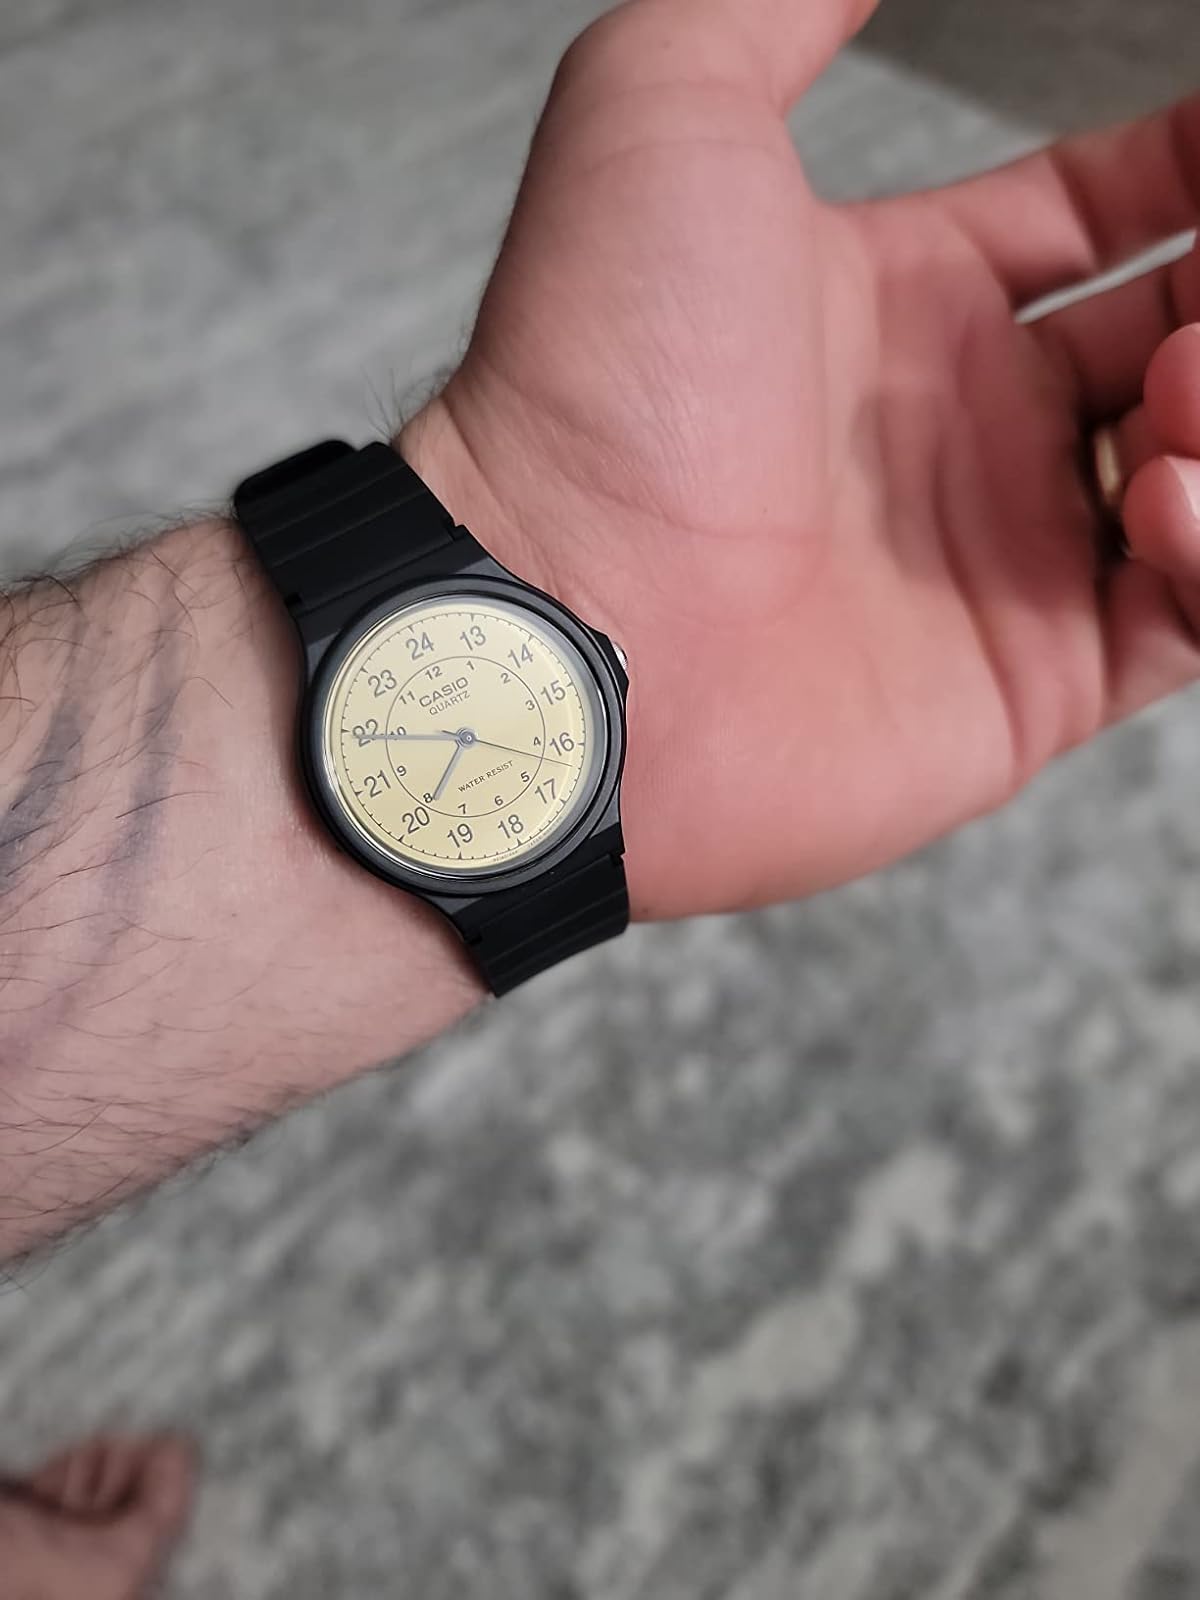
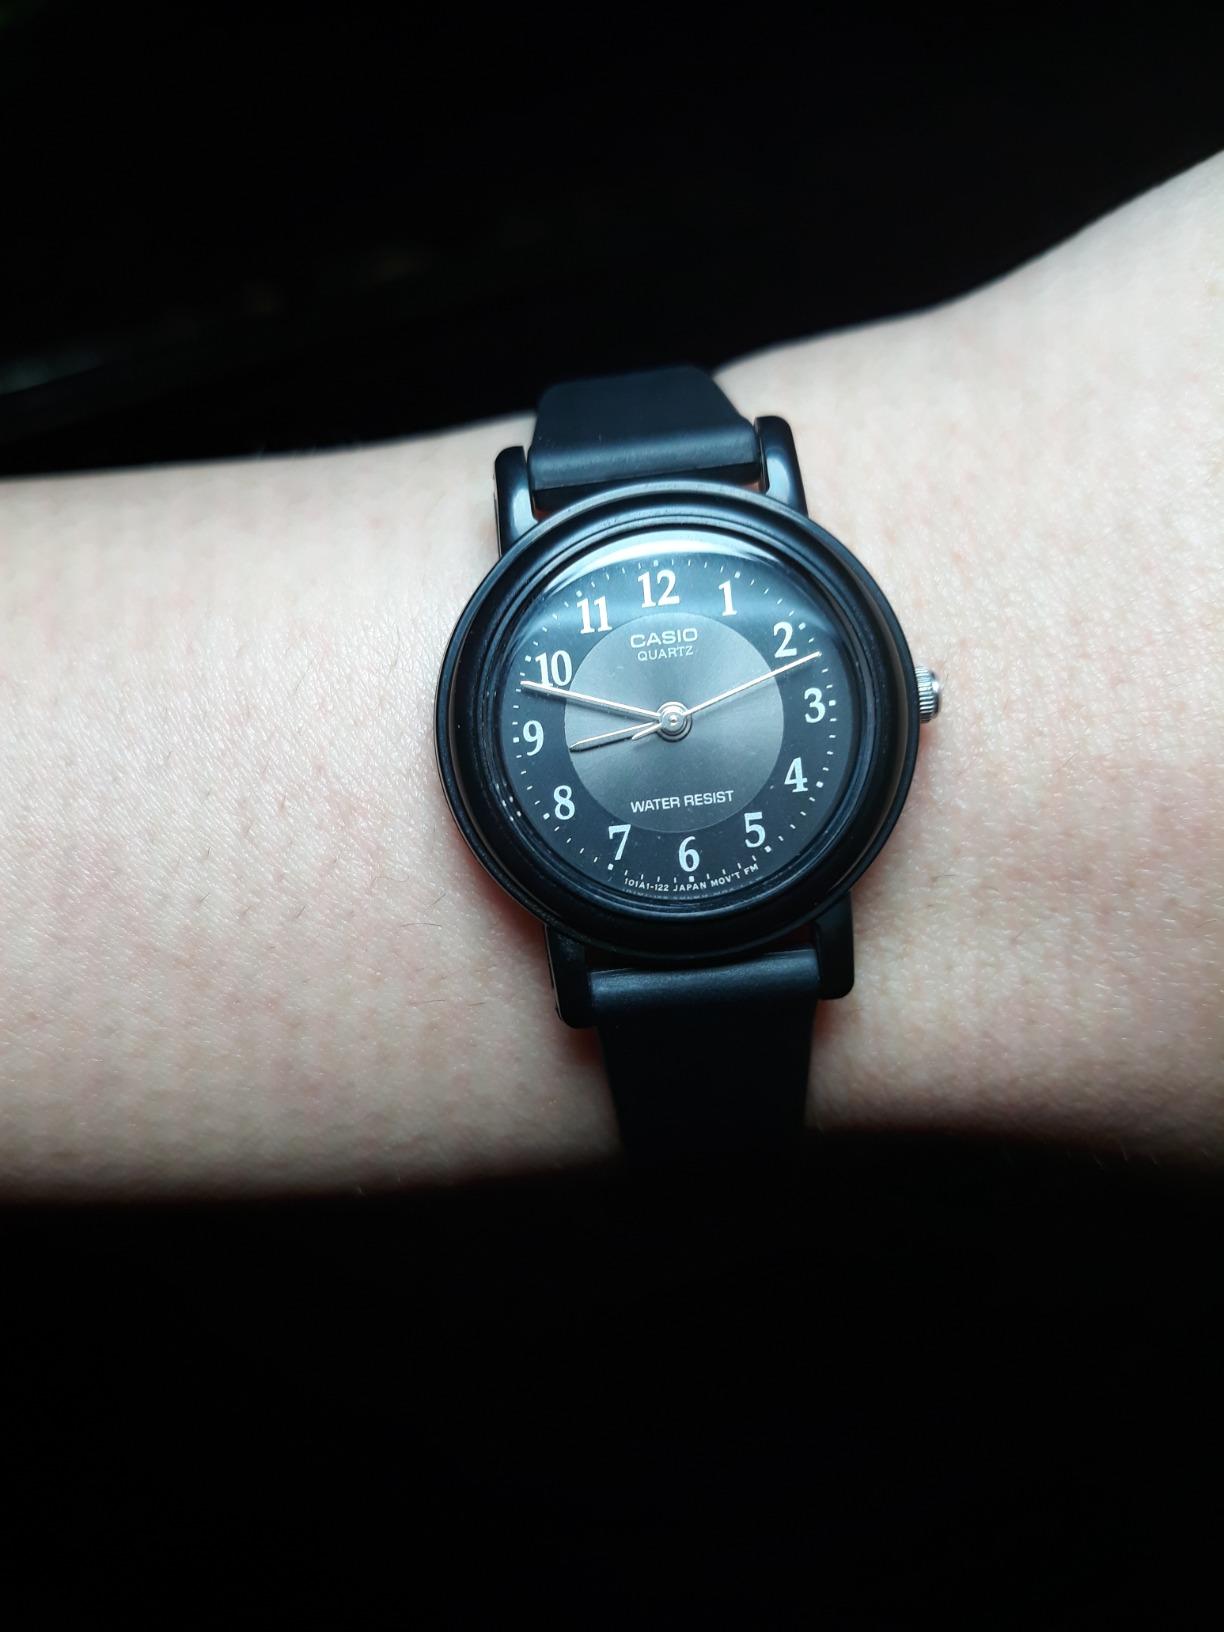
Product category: accessories_watch
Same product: no